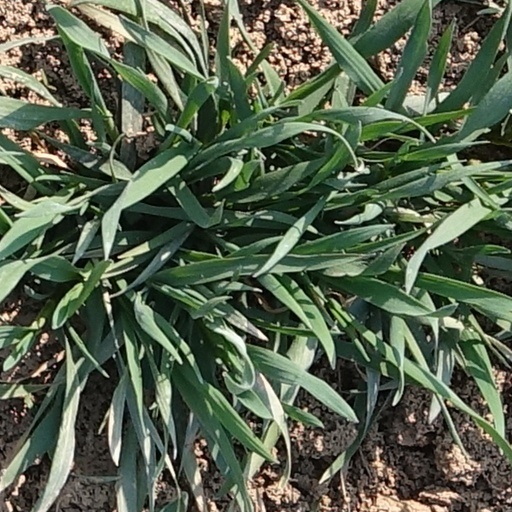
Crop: wheat